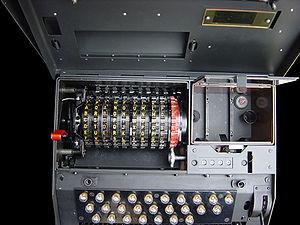
Dans l'histoire de la cryptographie, la machine NEMA nommée aussi la T-D, était une machine de chiffrement à 10 roues crantées conçue par l'armée suisse pendant la Seconde Guerre mondiale en remplacement de leurs modèles Enigma.